Uniforms of the Royal Marines

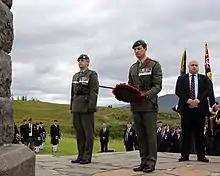

Introduced on the 300th anniversary of the corps in 1964, this is similar in cut to the "Number 2" service dress worn by the British Army (of which it is the equivalent). It is in a unique shade of green known as 'lovat green', and features brown buttons. It is worn with decorations and medals, and is worn with a beret, in commando green for those who have passed the commando course, and navy blue with a scarlet patch behind the badge for those who have not passed the commando course who include recruits in training, musicians, cadets and instructors of the affiliated cadet organisations.